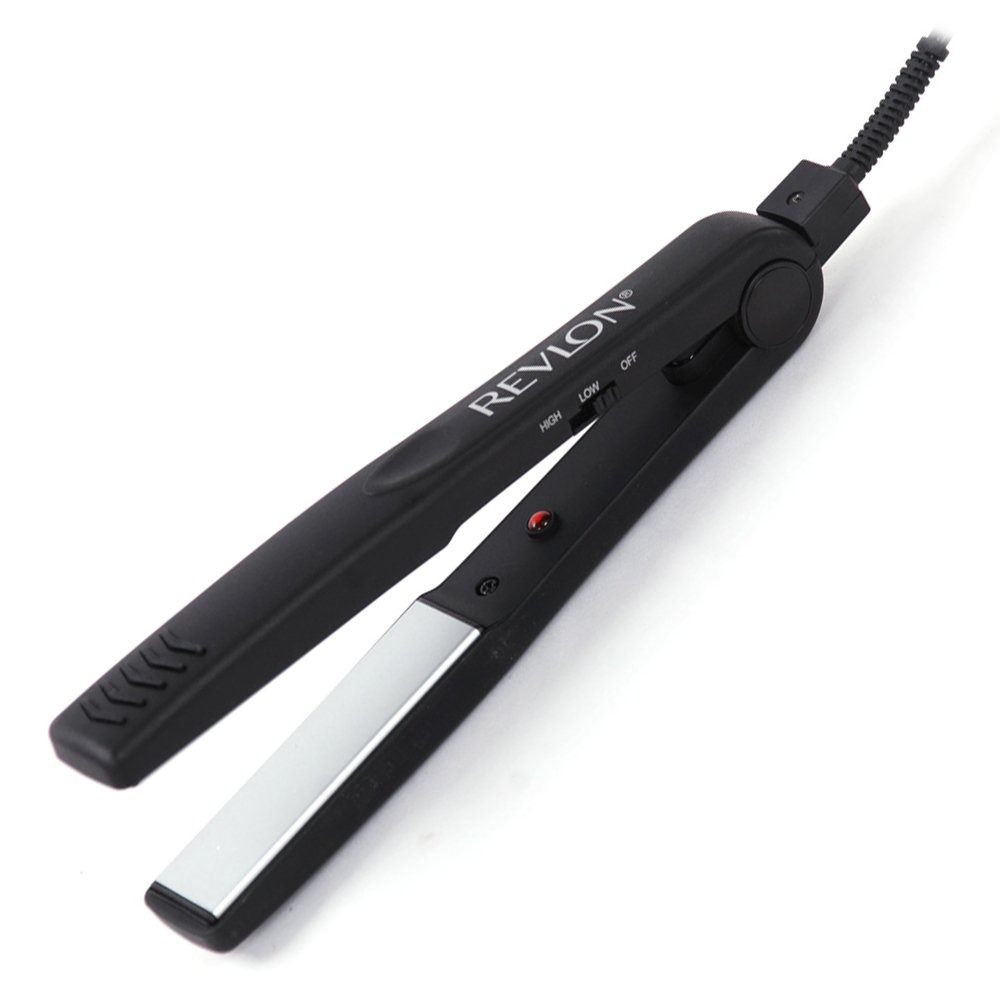
Item Name: Revlon Rvst2043 Mid Size Ceramic Straightener, 1 Inch, Black
Value: 1.0
Unit: count

Price: 11.32